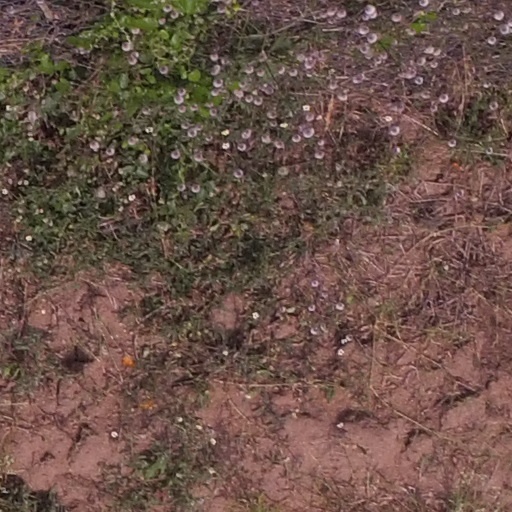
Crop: maize; corn